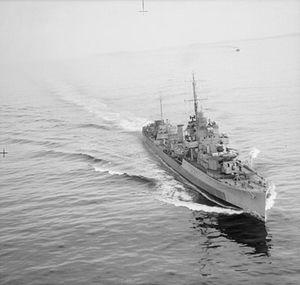
La Classe G et H est un groupe de 18 destroyers de la Royal Navy lancée entre 1935 et 1939. Six d'entre eux, initialement commandés par la Marine brésilienne ont été réquisitionnés par la Royal Navy au déclenchement de la Seconde Guerre mondiale
Le ORP Garland est un destroyer britannique de classe G, en service dans la marine polonaise entre 1940 et 1946.